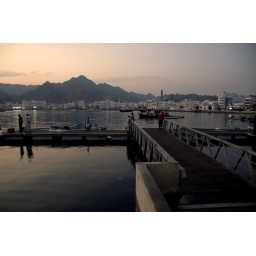
First sunlight near fish market on Muttrah Corniche, Oman